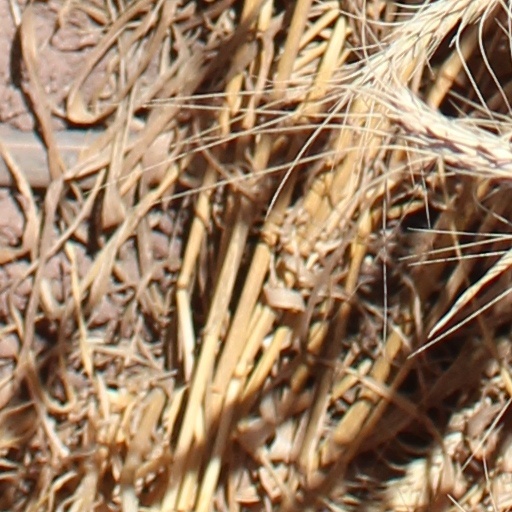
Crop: wheat